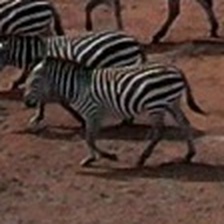
Pose orientation: left